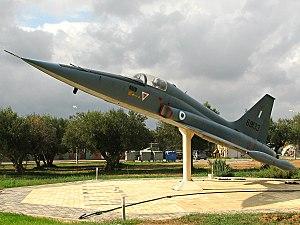
Le Northrop F-5 est en fait une famille d'avions de chasse léger et maniable, conçu et fabriqué par Northrop aux États-Unis à partir de l'année 1962. Il existe deux modèles principaux, les variantes F-5A et F-5B Freedom Fighter originales et les variantes F-5E et F-5F Tiger II largement mises à jour. Fiables, performants et bon marché, ils ont rencontré un grand succès à l'export, puisqu'ils ont été adoptés par une trentaine de pays et construits à plus de 2 700 exemplaires.